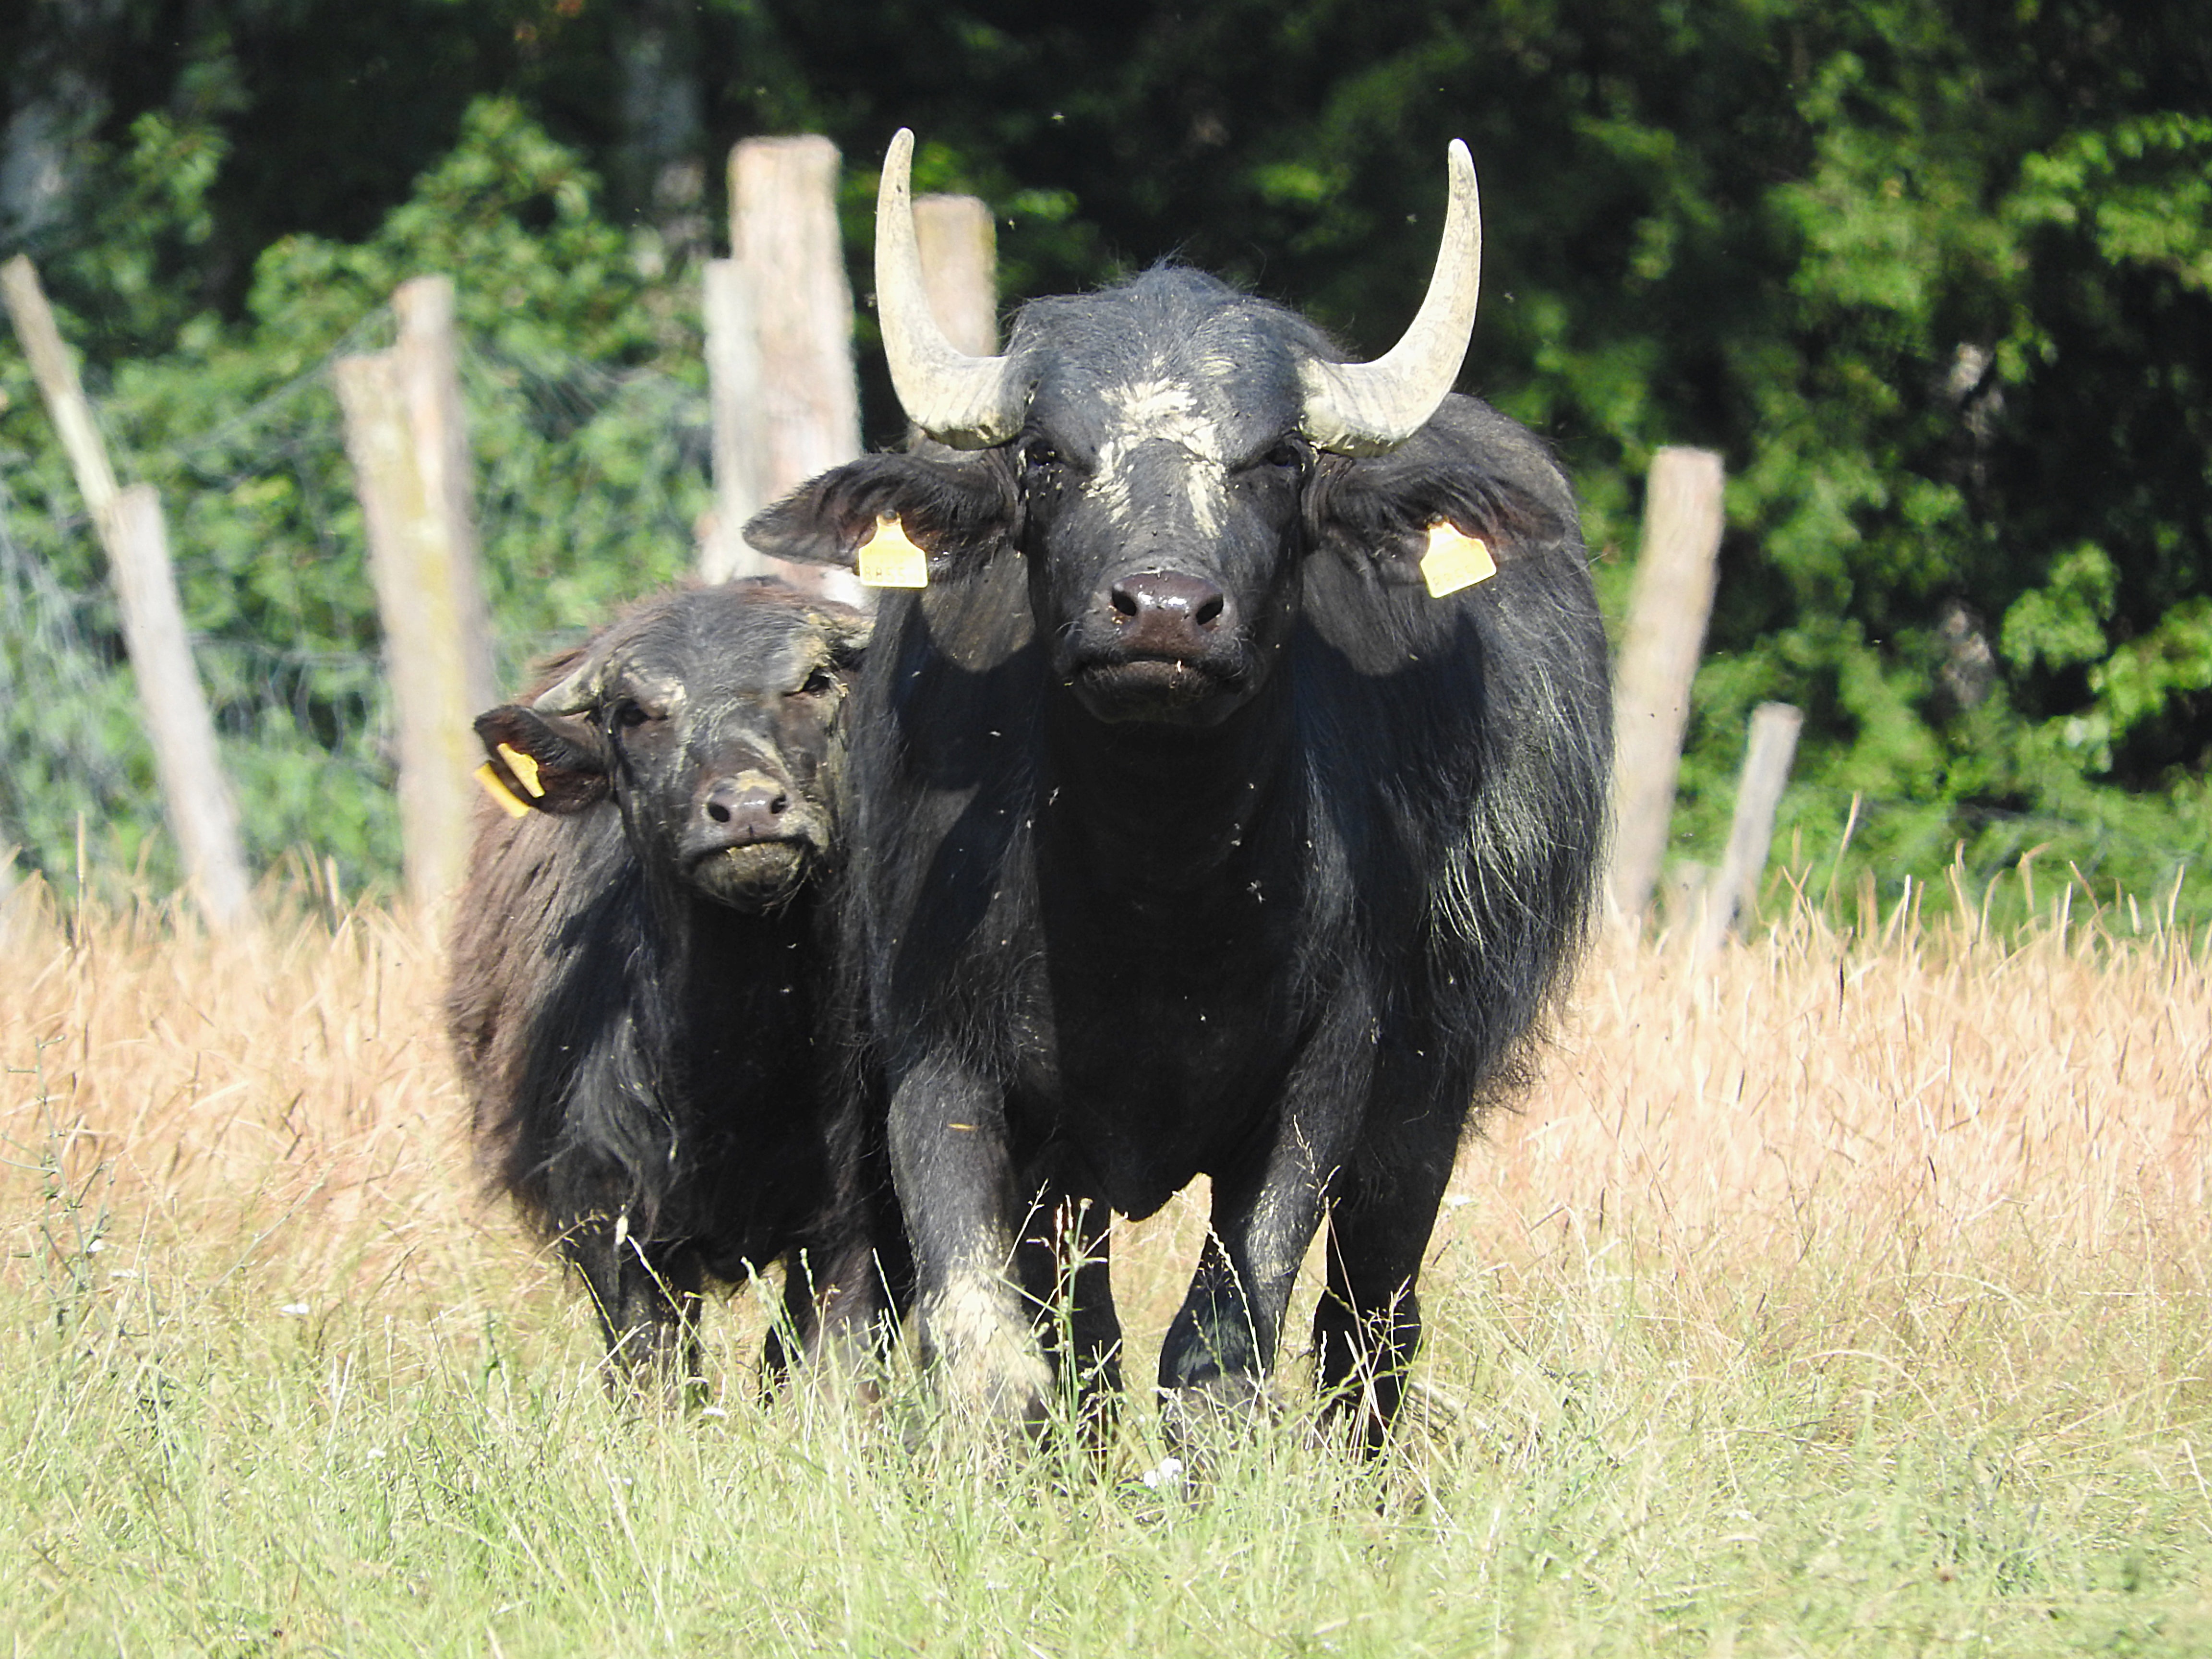
wildlife, horn, pasture, grazing, mammal, fauna, bull, vertebrate, bison, yak, safari, buffalo, wild animals, water buffalo, african buffalo, cattle like mammal, cow goat family, muskox, working animal